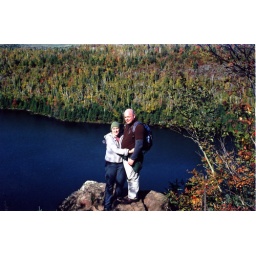
joni and dan over bear lake